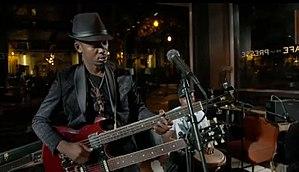
Brussels Swings 2017-Extrait du Film
Marie-Jo Lafontaine est une artiste contemporaine belge, née en 1950 à Anvers. Elle vit aujourd'hui à Bruxelles. Elle est connue pour ses installations multimédia, sculptures vidéo, installations photographiques et monochromes, créations sonores, environnements urbains. Son œuvre est d’une grande intensité plastique, esthétique et dramaturgique.